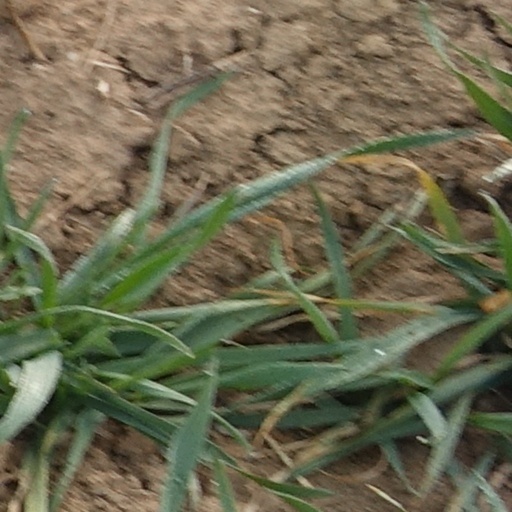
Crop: wheat